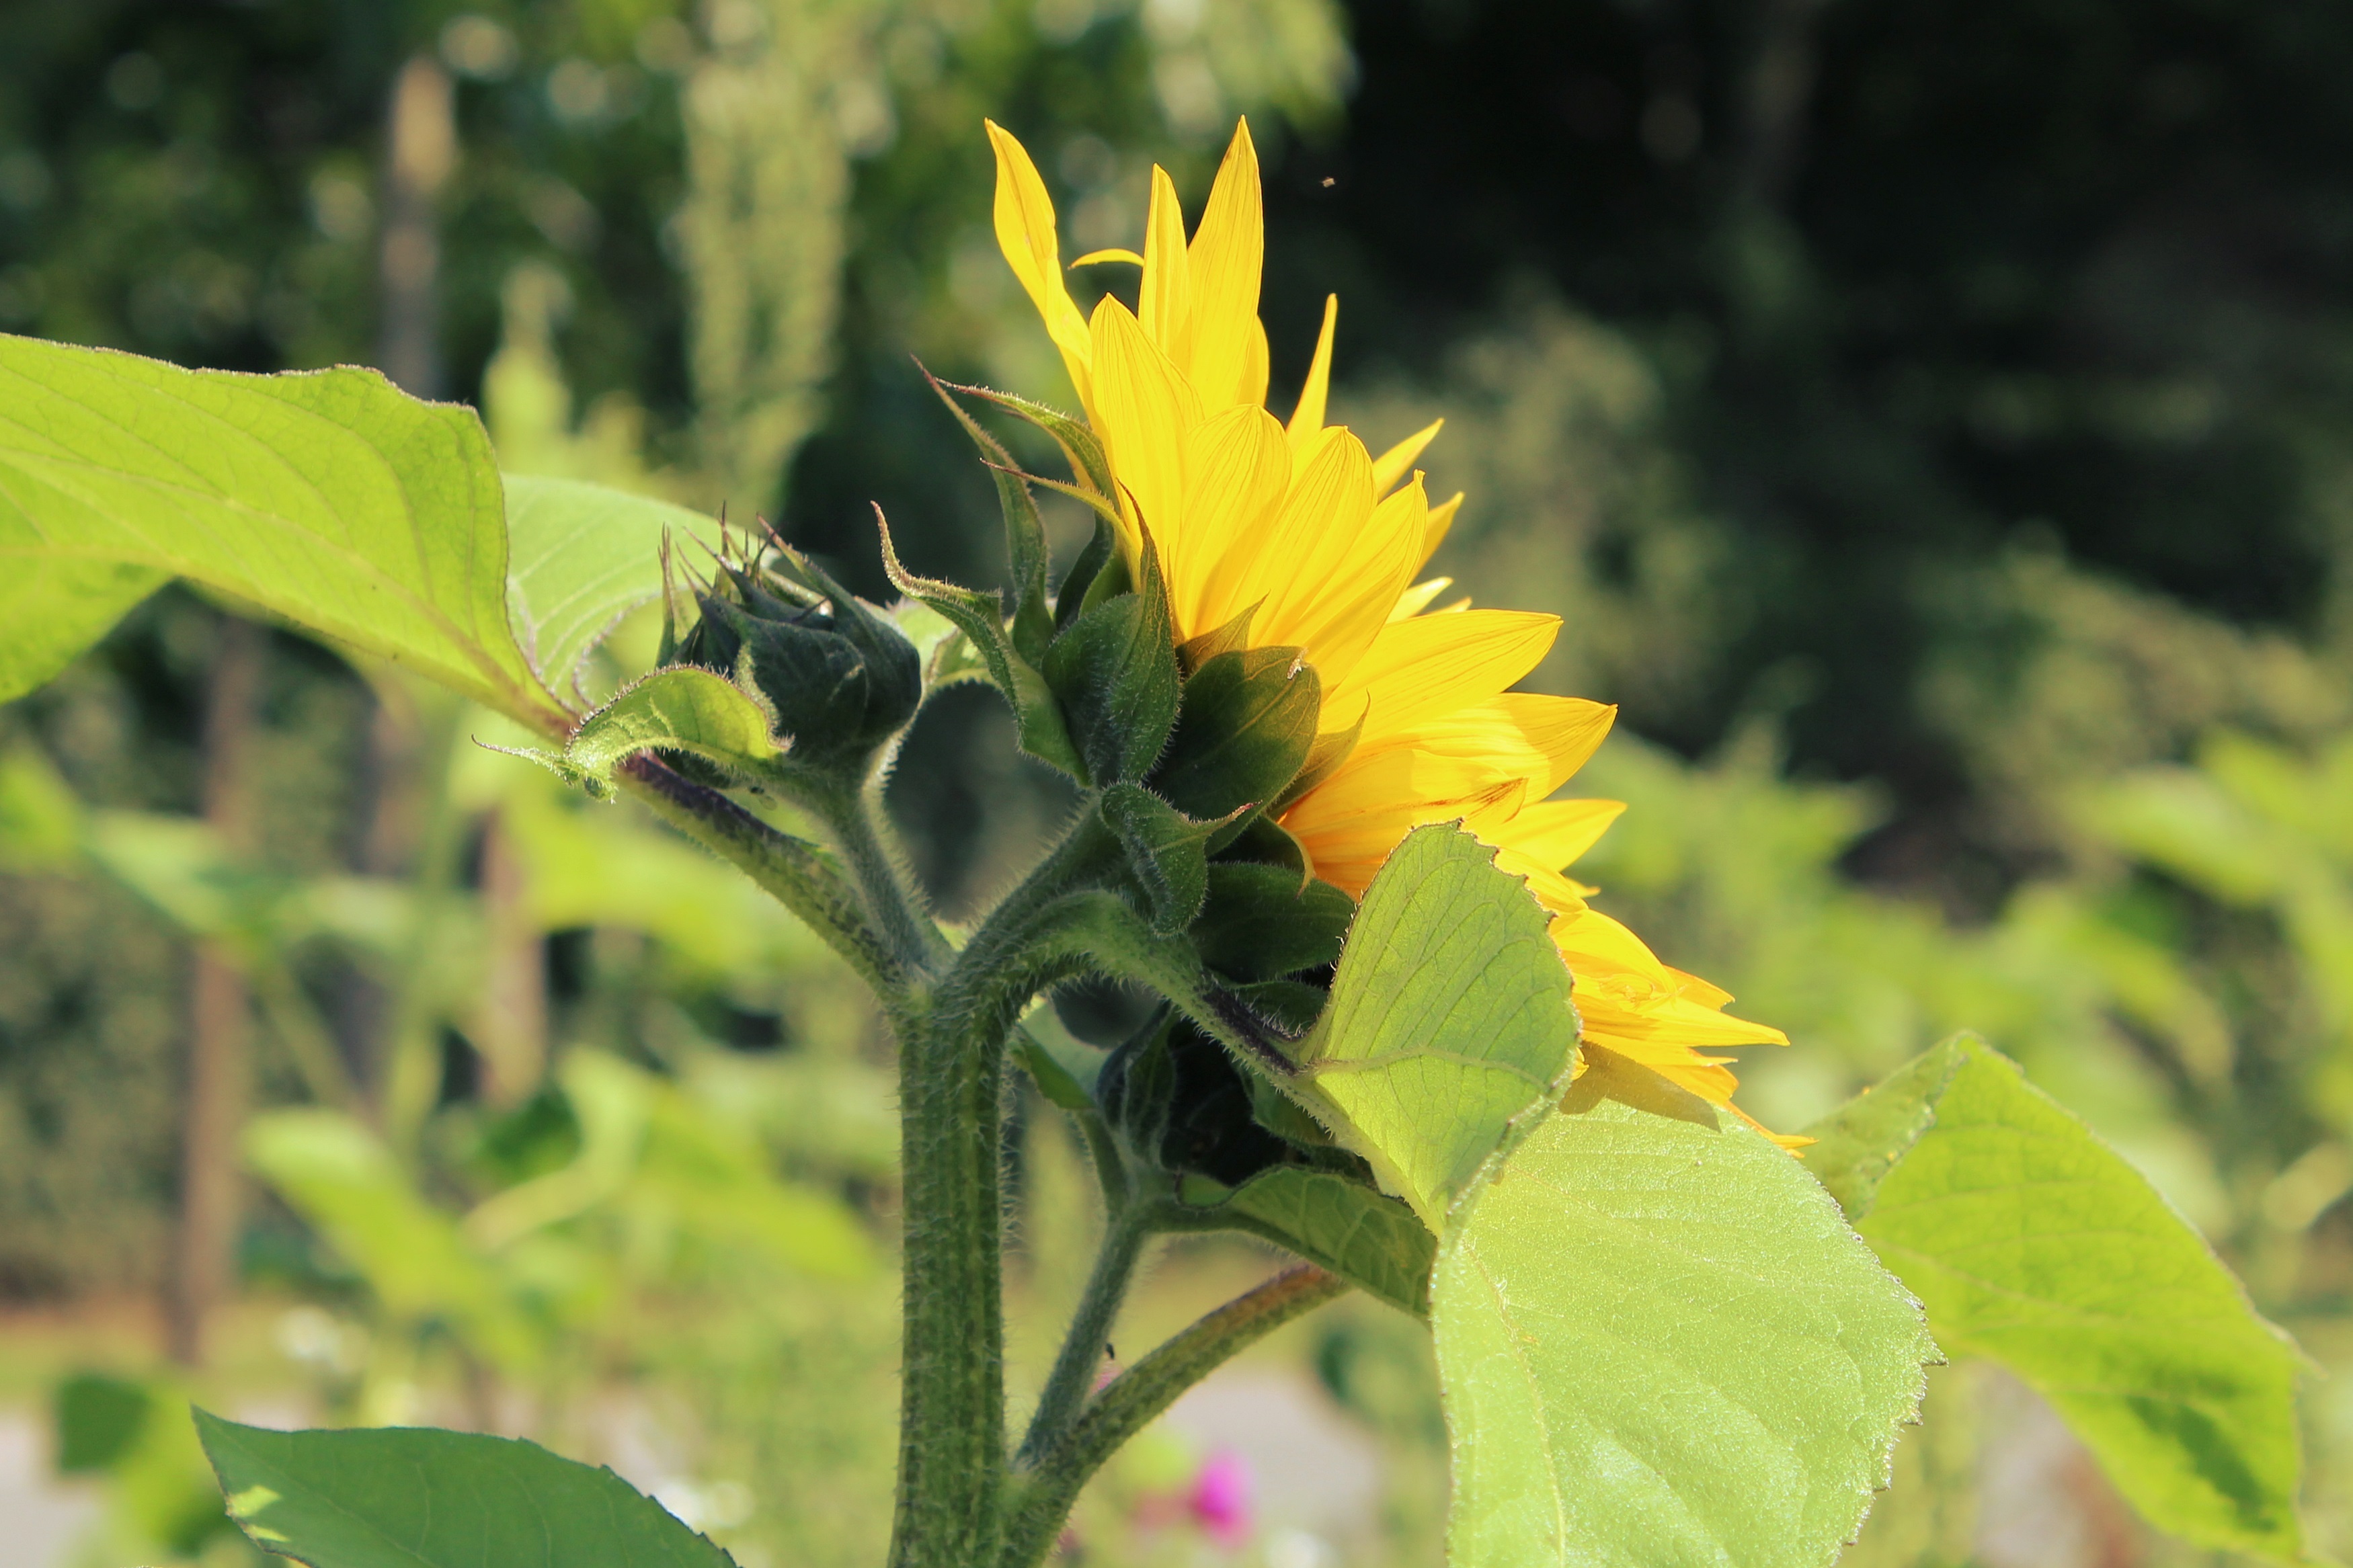
nature, plant, field, meadow, sunlight, leaf, flower, summer, green, produce, autumn, botany, yellow, flora, sunflower, wildflower, leaves, sun flower, macro photography, flowering plant, daisy family, annual plant, plant stem, land plant